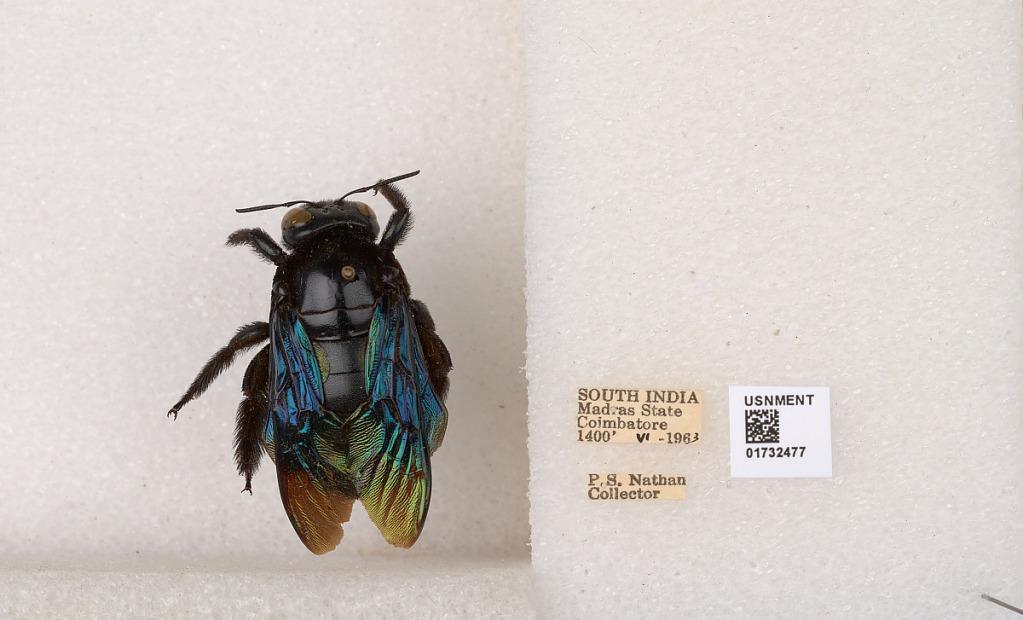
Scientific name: Xylocopa (Mesotrichia) tenuiscapa Westwood
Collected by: P. Nathan
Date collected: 1963-6-1
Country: India
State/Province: Tamil Nadu
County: Coimbatore
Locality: Coimbatore